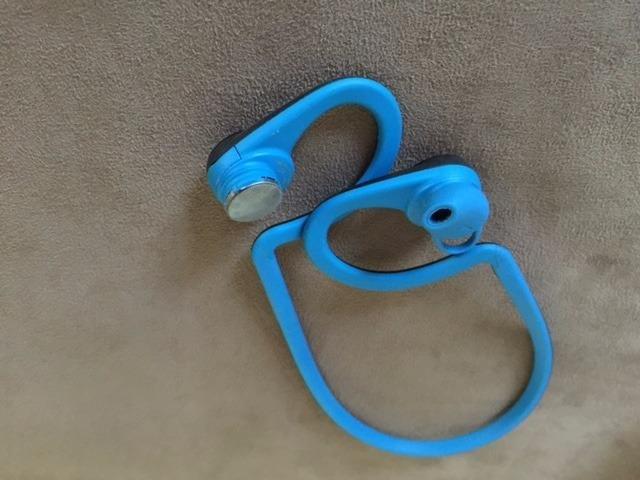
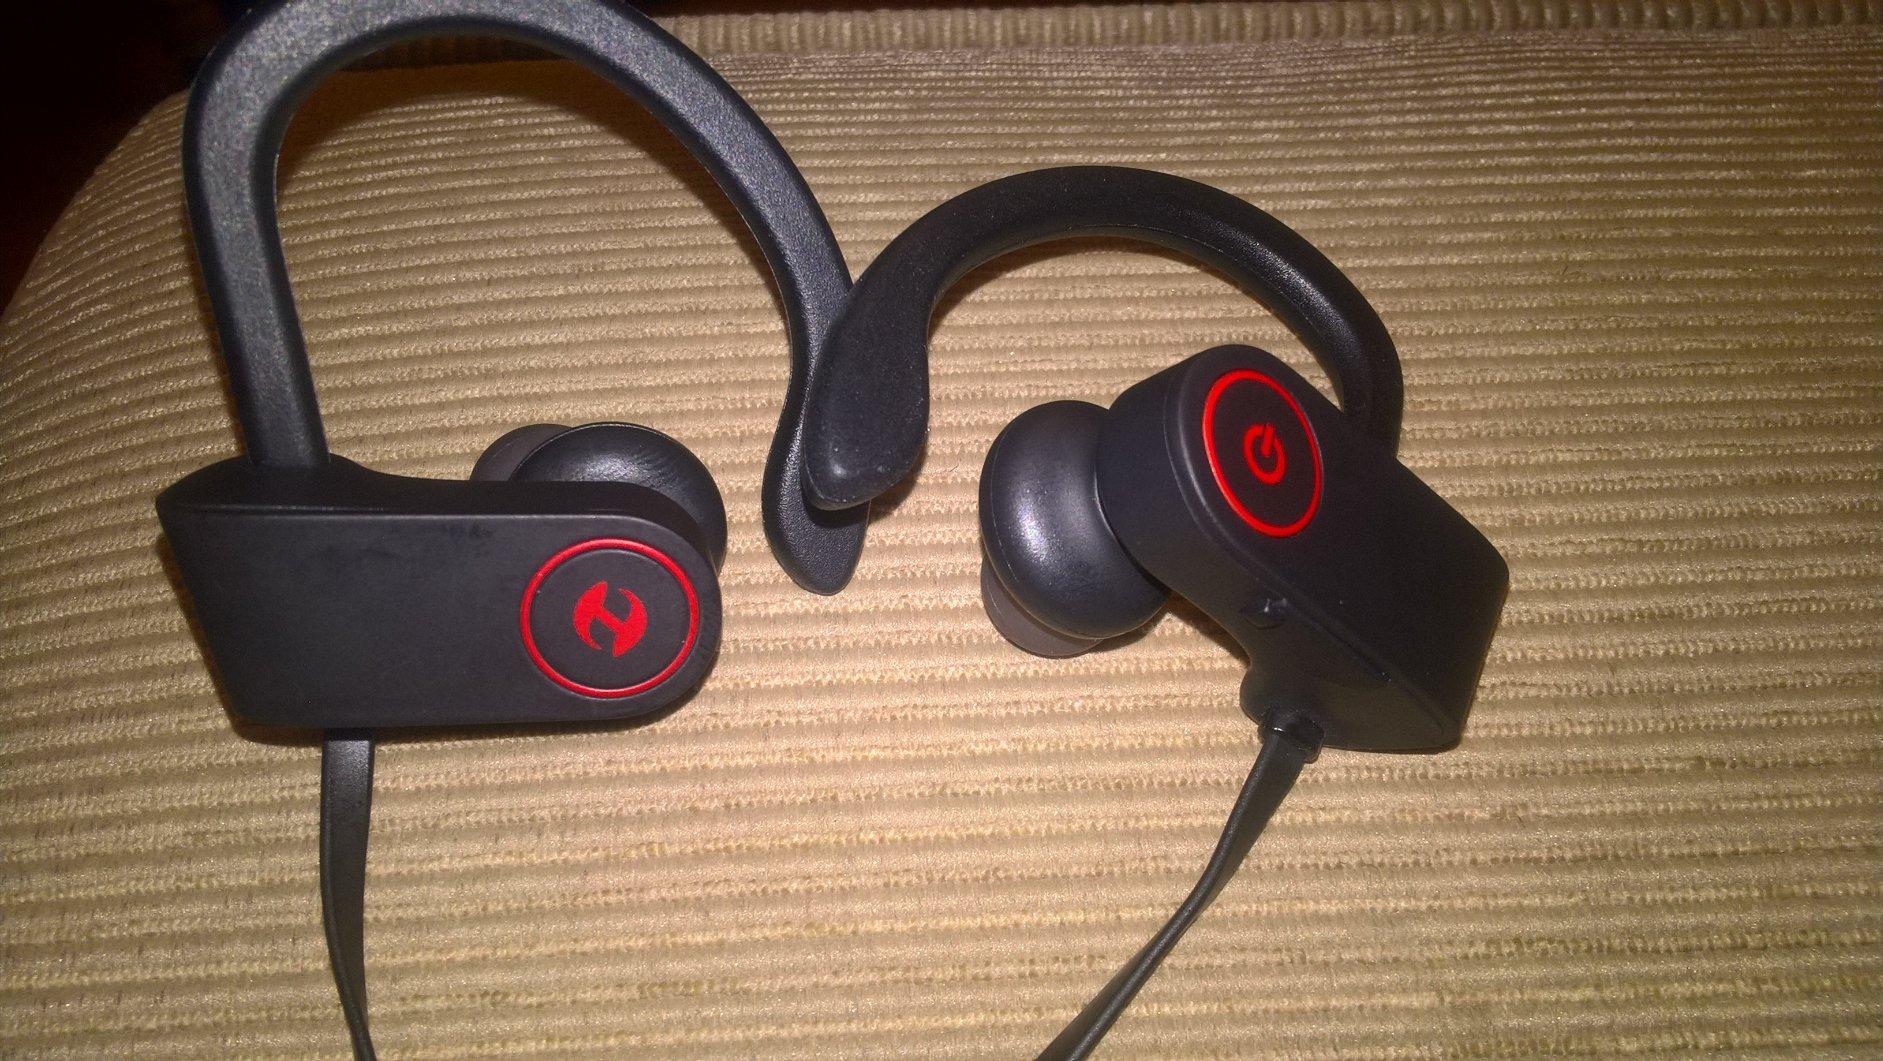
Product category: headphones
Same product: no